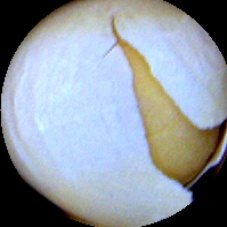
Label: Skin-damaged